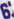
Number: 6